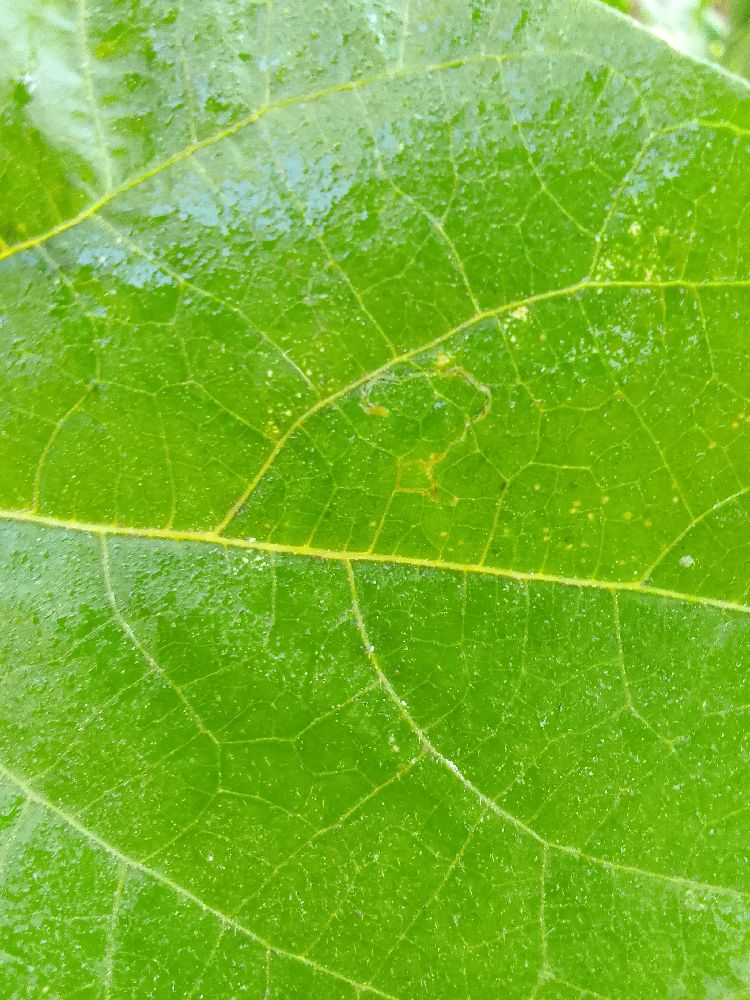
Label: healthy